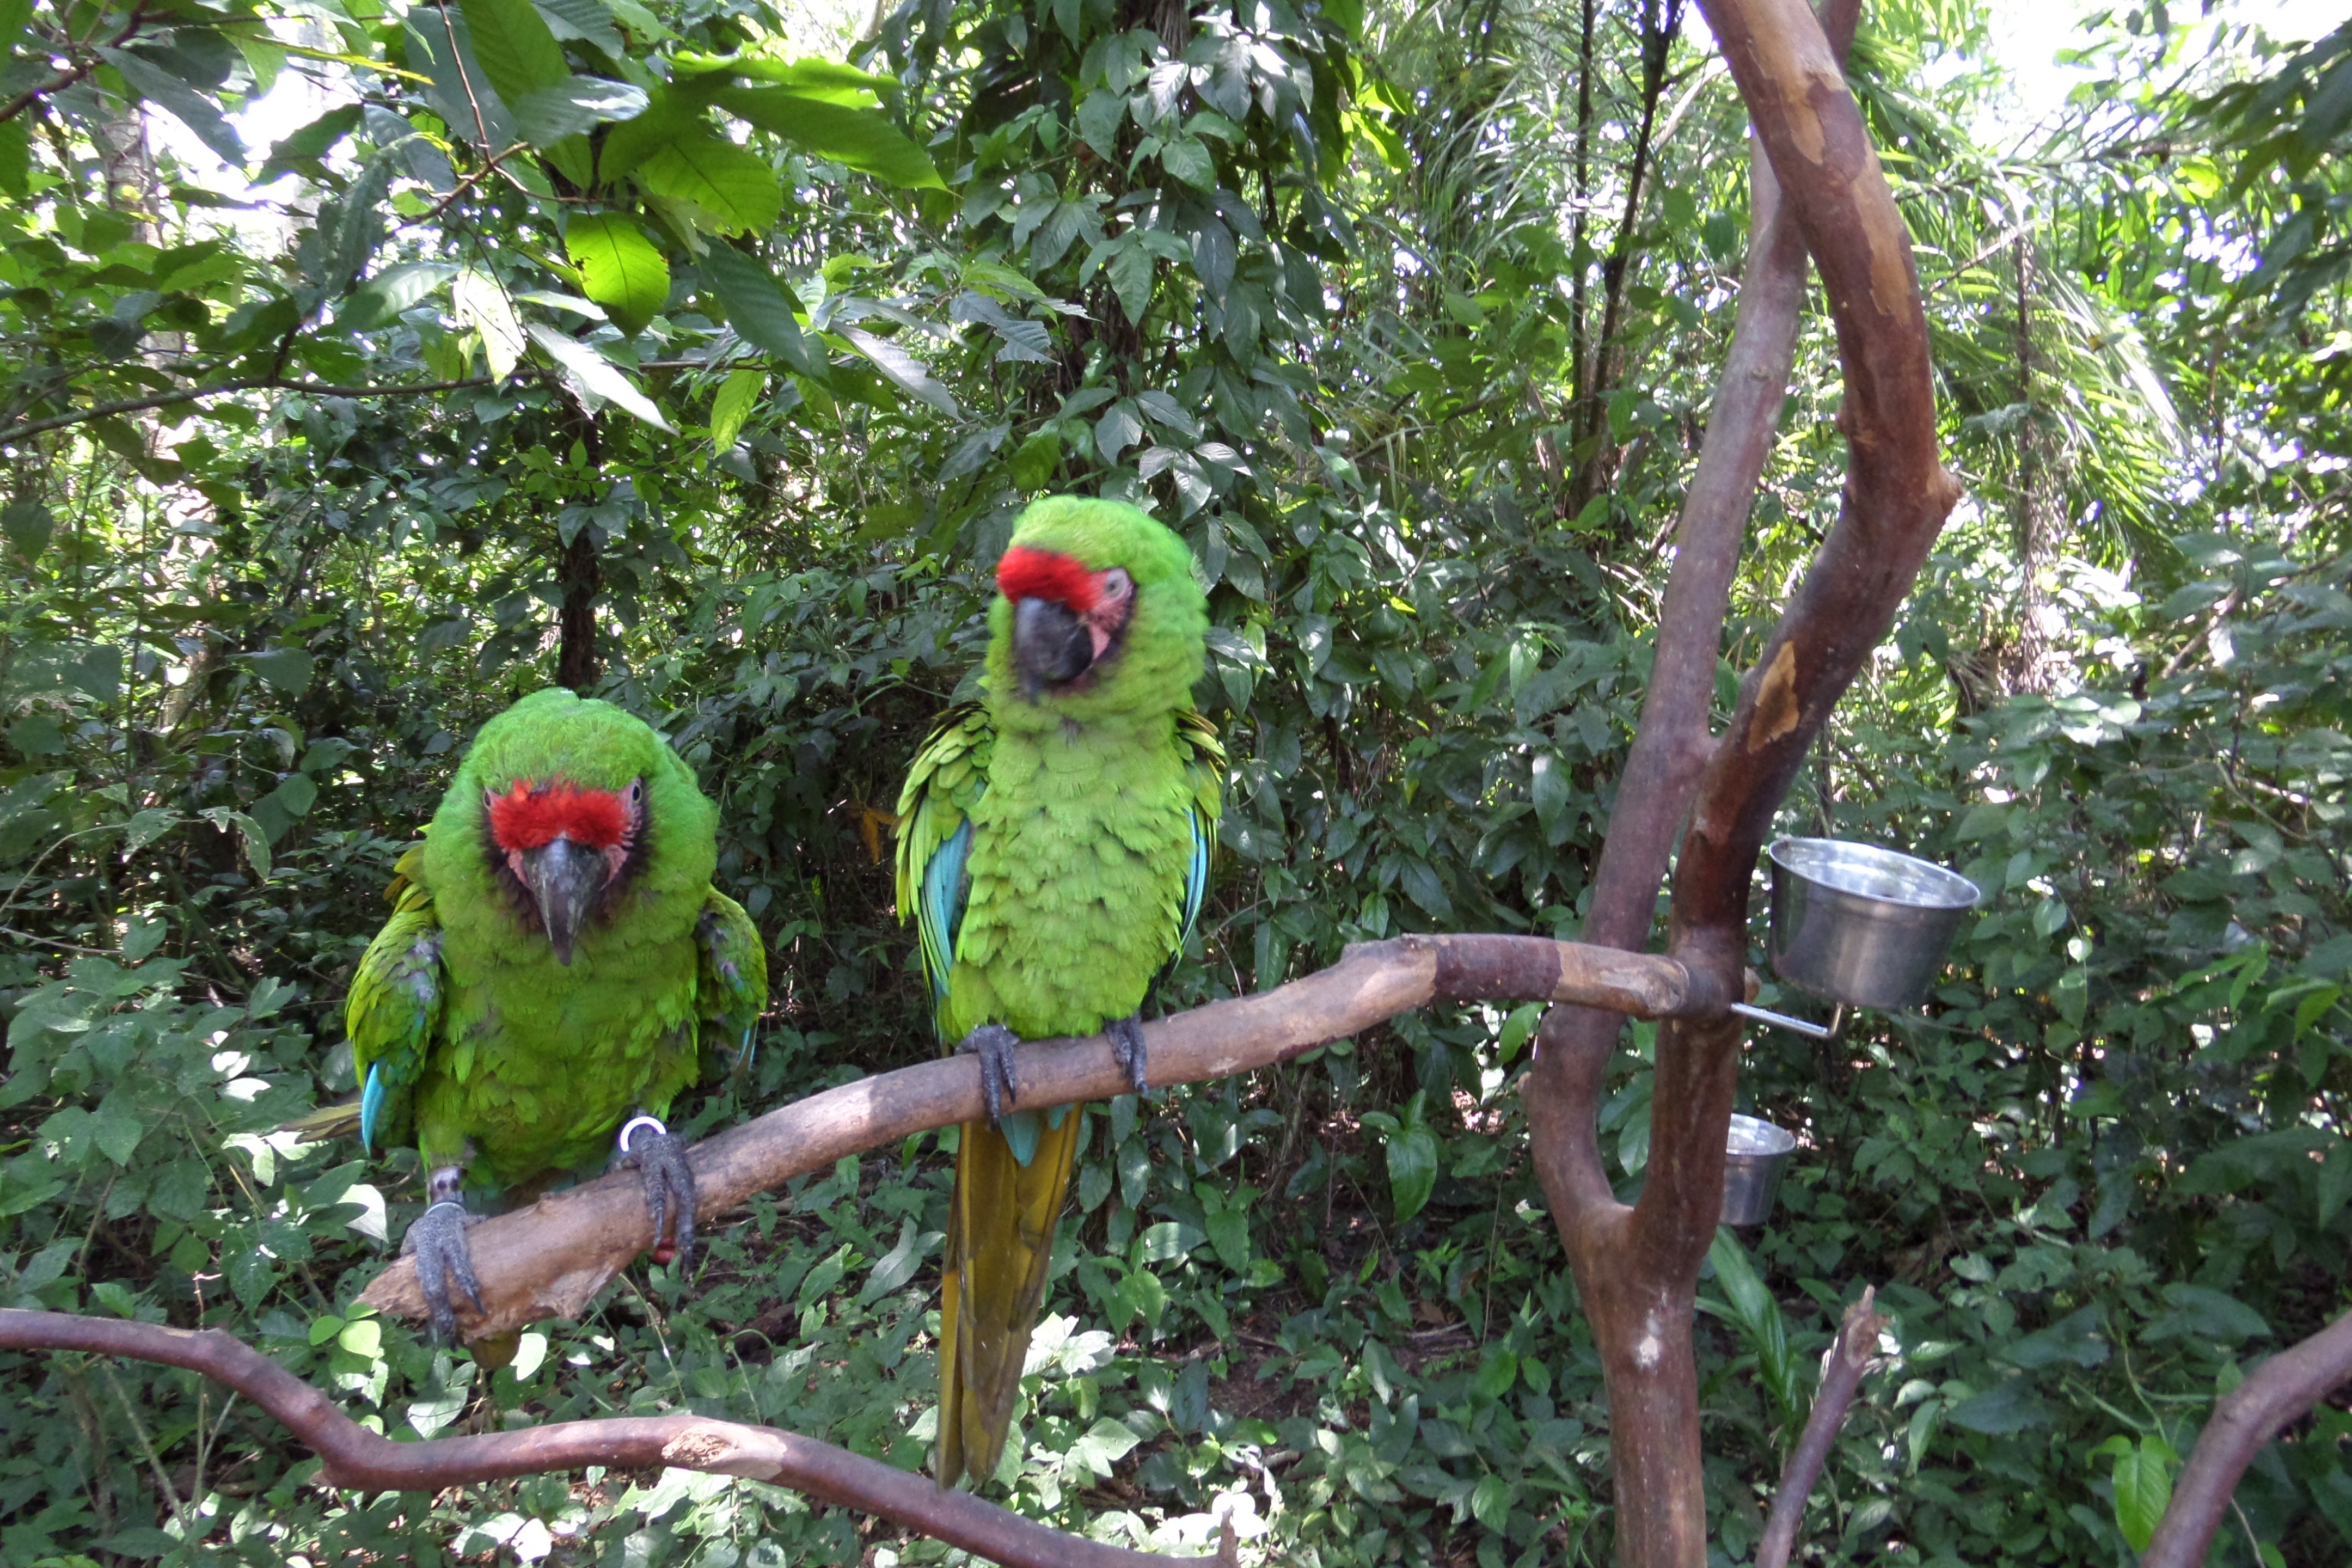
tree, branch, bird, plant, green, jungle, beak, fauna, macaw, rainforest, parrot, parrots, parakeet, perico, common pet parakeet